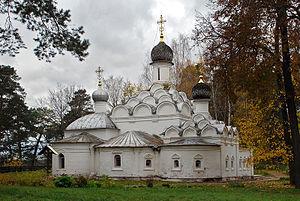
L'église Saint-Michel-Archange est une église orthodoxe russe située dans le raïon Krasnogorski, oblast de Moscou, sur le territoire du domaine historique d'Arkhangelskoïe. L'église se dresse sur les hauteurs des rives de la Moskova. À l'intérieur, des plafonds voûtés reposent sur deux piliers seulement. L'édifice est inscrit sur la liste du patrimoine culturel russe protégé sous le n°501420435870006.
Le présent article reprend les types architecturaux d'églises russes du XIᵉ siècle au XVIIIᵉ siècle.
Arkhangelskoïé est un domaine historique situé à une vingtaine de kilomètres à l'ouest de Moscou, en Russie. Il se compose d'un vaste parc et de bâtiments de style classique ou « Empire ».